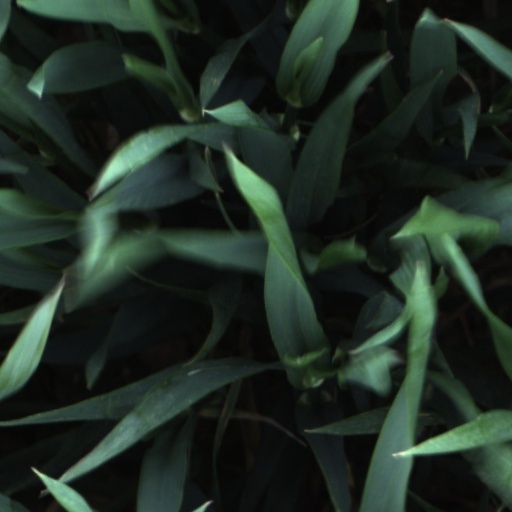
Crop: wheat